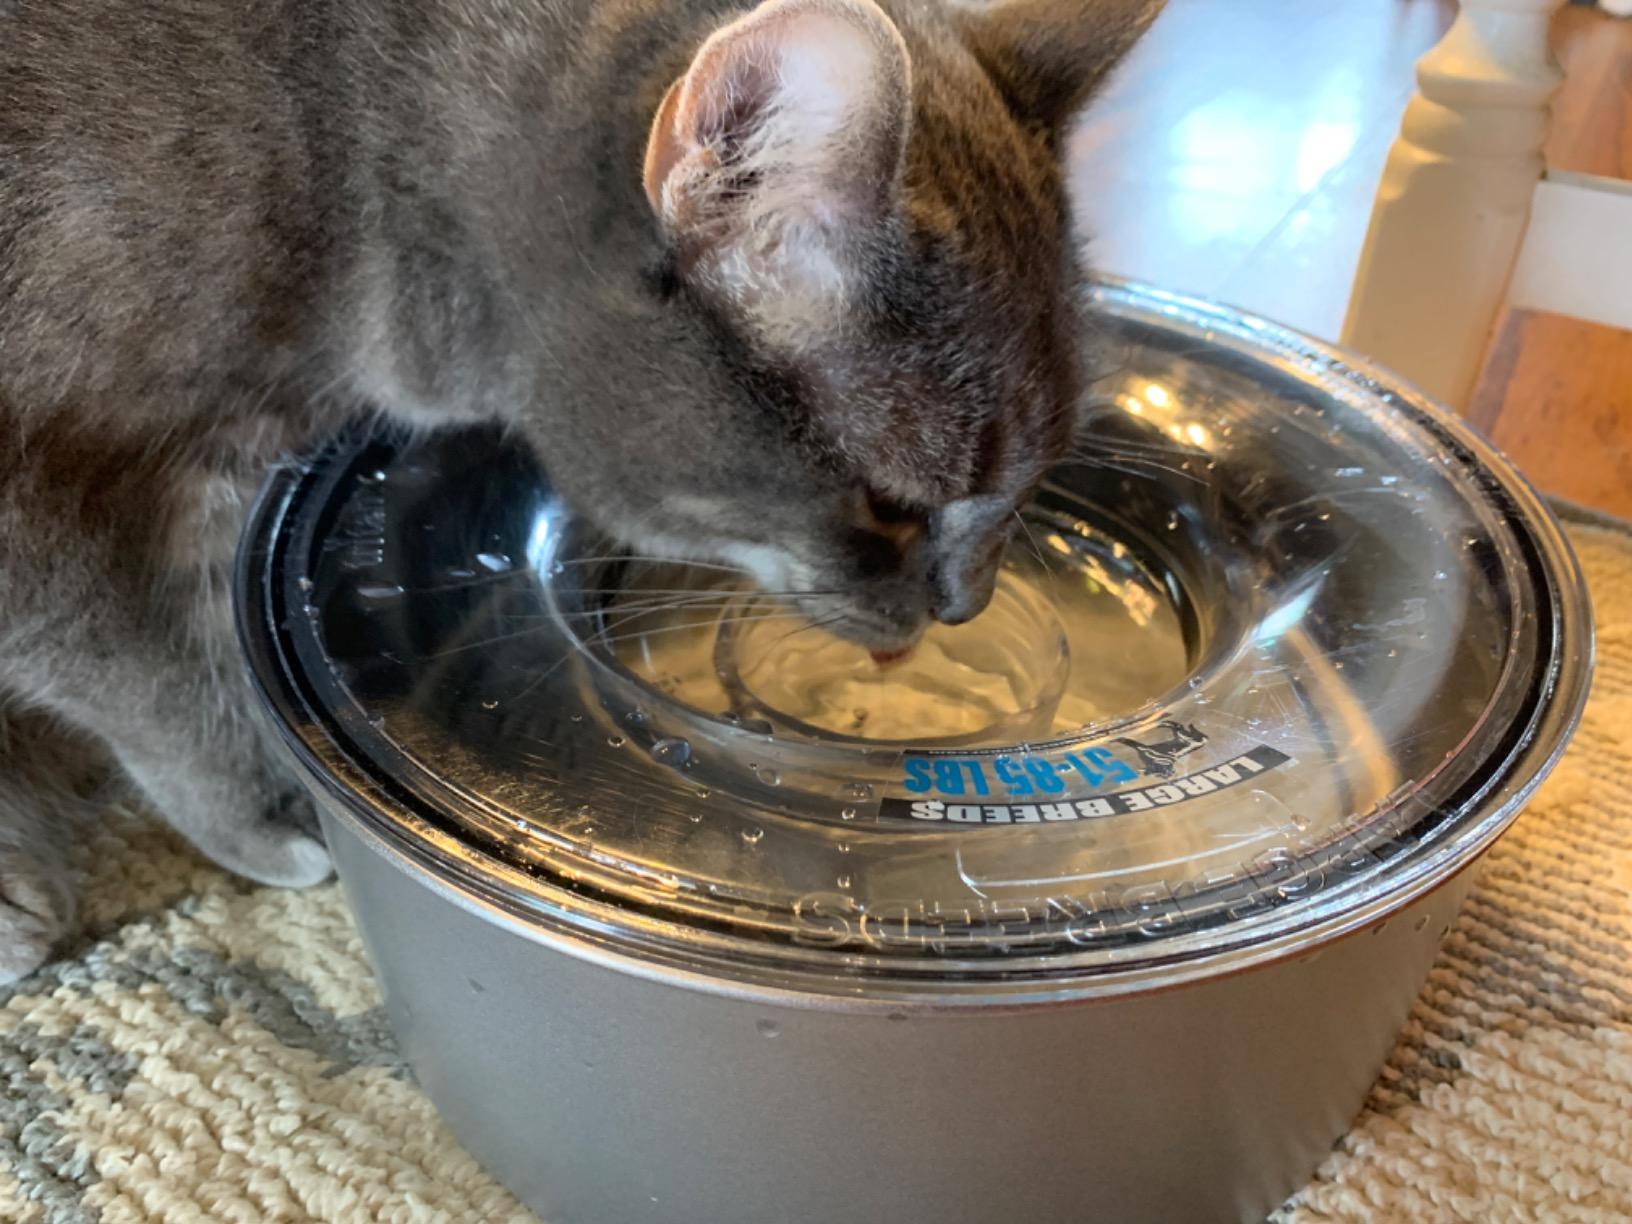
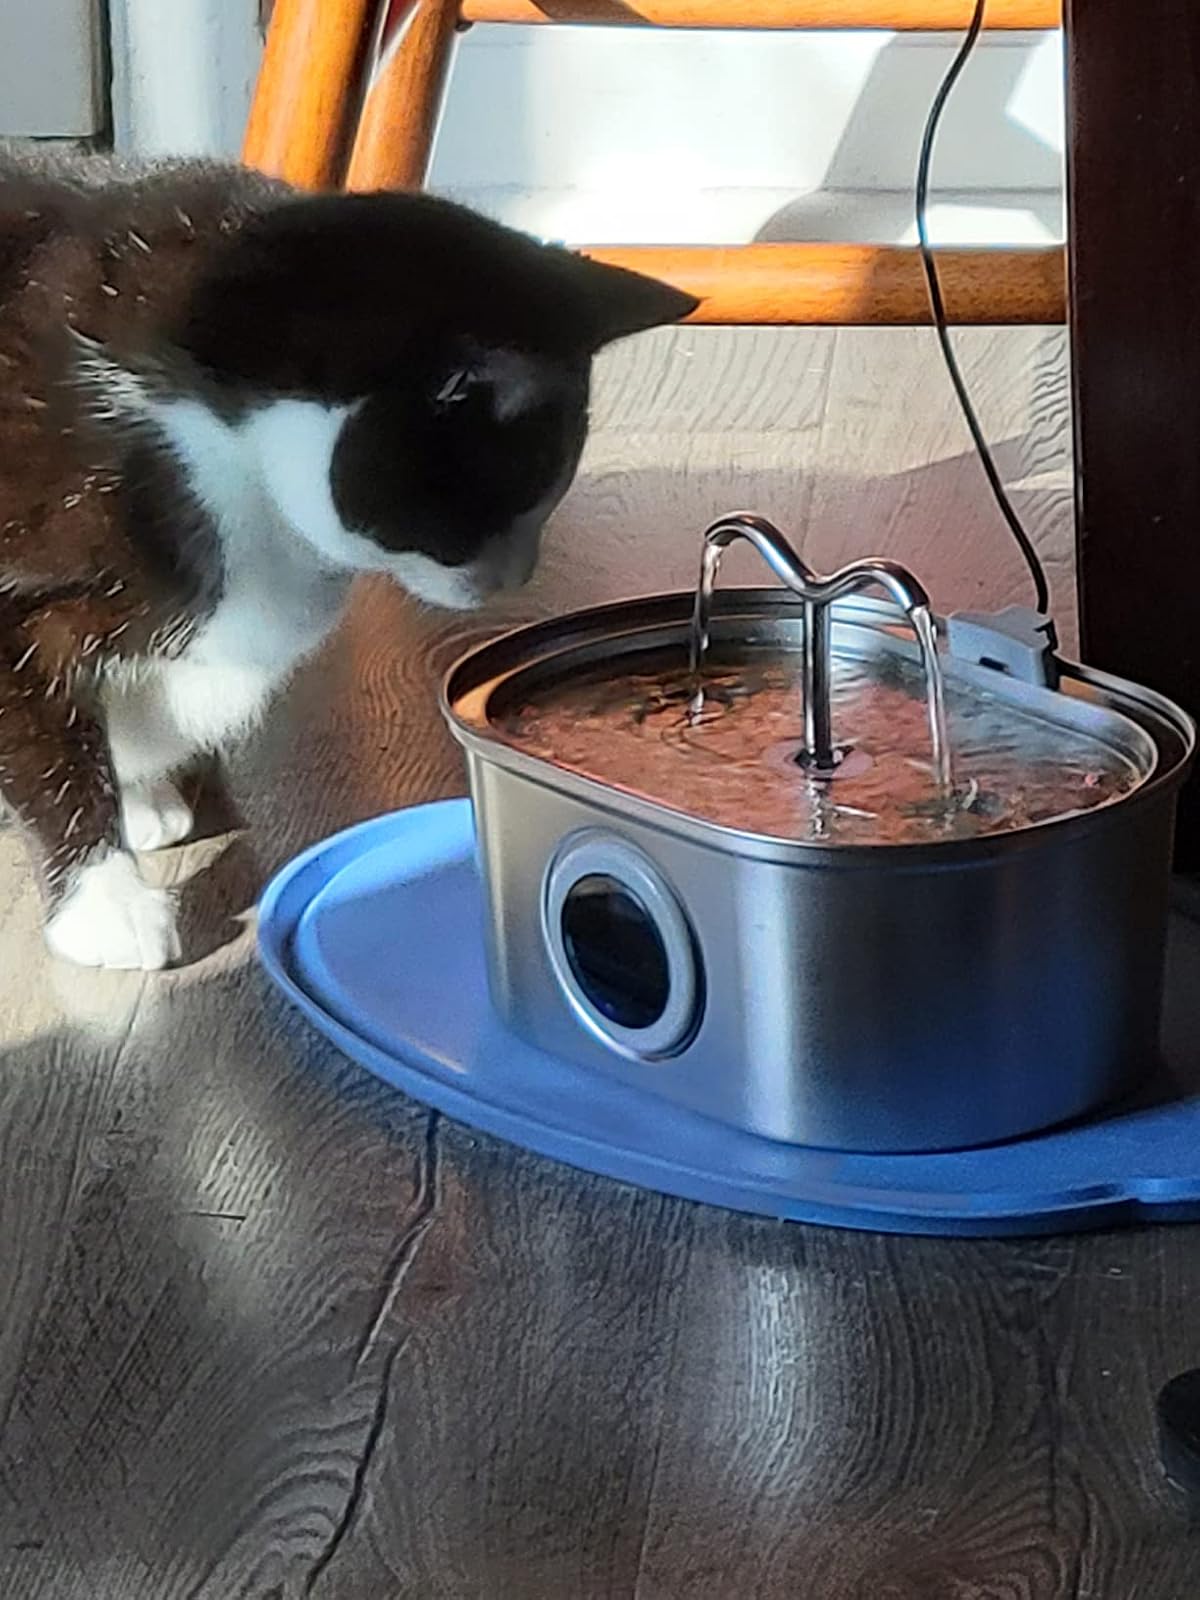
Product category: items_bowl
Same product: no